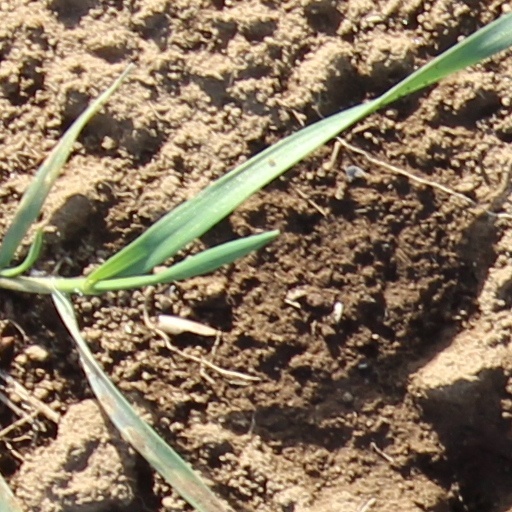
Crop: wheat